Diurnal motion

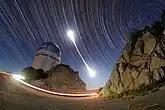
Star trails captured during a total lunar eclipse

In astronomy, diurnal motion is the apparent motion of celestial objects (e.g. the Sun and stars) around Earth, or more precisely around the two celestial poles, over the course of one day. It is caused by Earth's rotation around its axis, so almost every star appears to follow a circular arc path, called the diurnal circle, often depicted in star trail photography.